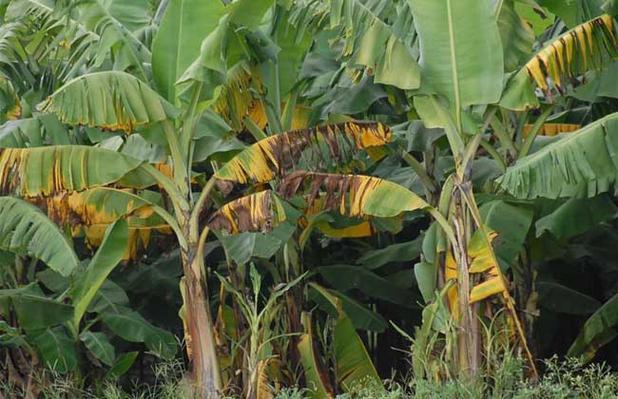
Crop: unknown
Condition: banana_panama_disease